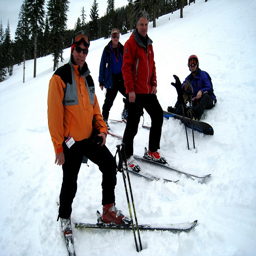
Some guys are skiing on a snow covered hill.
a group of people riding skis on a snowy surface
There is a group of skiers standing on a slope
Four skiers stopped and posing on the side of a slope
A group of people standing on top of a snow covered slope.